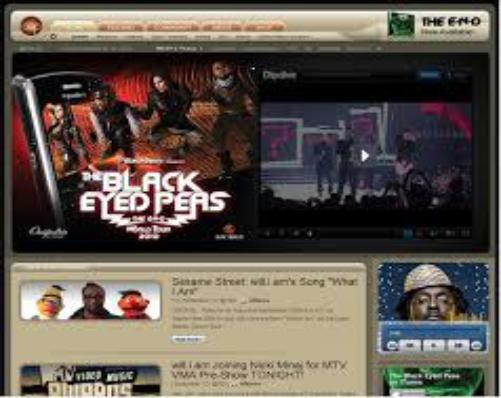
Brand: Black-eyed Pea
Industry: Clothes